Neuroethics

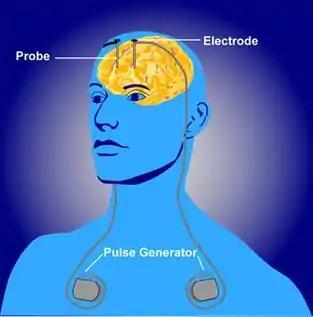
Deep brain stimulation and other brain interventions raise moral issues about free will, valid consent, and enhancement.

In philosophy and neuroscience, neuroethics is the study of both the ethics of neuroscience and the neuroscience of ethics. The ethics of neuroscience concerns the ethical, legal, and social impact of neuroscience, including the ways in which neurotechnology can be used to predict or alter human behavior and "the implications of our mechanistic understanding of brain function for society... integrating neuroscientific knowledge with ethical and social thought".